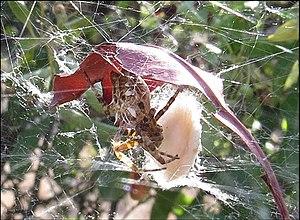
Femelle de Cyrtophora citricola sur son premier cocon sous l'abri protecteur d'une feuille morte tombée dans la toile orbiculaire composite. Les Brégines, près de Béziers, Occitanie, Juillet 2019.
Cyrtophora citricola, l'Épeire de l'Opuntia, est une espèce d'araignées aranéomorphes de la famille des Araneidae.